Sin Salida (2015)

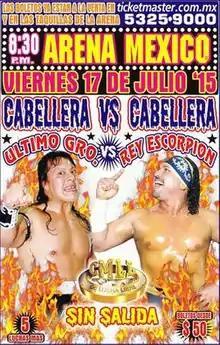
Official Poster of the event advertising all 7 matches, featuring Último Guerrero (left) and Rey Escorpión (right)

"Sin Salida" (2015) (Spanish for "No Escape"/"No Exit") was a major professional wrestling event produced by the Mexican "Lucha Libre"-promotion Consejo Mundial de Lucha Libre (CMLL) that took place on Friday night July 17, 2015, in CMLL's main venue, Arena México, nicknamed "the cathedral of Lucha Libre" in lieu of CMLL's normally scheduled "Super Viernes" ("Super Friday") show. The main event was a best two-out-of-three falls "Lucha de Apuestas", or bet match where both Rey Escorpión and Último Guerrero "bet" their hair on the outcome of the match and the loser was forced to have all his hair shaved off afterwards as per Lucha Libre traditions. The show also hosted two first-round matches of CMLL's 2015 "En Busca de un Ídolo" ("In Search of an Idol") tournament where Esfinge wrestled Canelo Casas and Delta was supposed to face Blue Panther Jr., but wrestled Hechicero instead. The show contained four additional matches. Although it was not announced ahead of time, the first six matches of the show were broadcast live on the Terra Networks' home page for free.